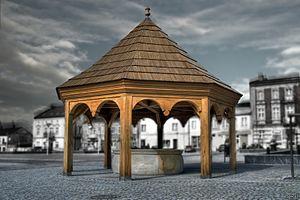
Place du marché. Polski: Studnia na rynku w Czeladzi. Русский: Челядь - колодец на площади Рынок.
Czeladź est une ville du sud de la Pologne, située dans la voïvodie de Silésie. De 1975 à 1998 elle faisait partie de la voïvodie de Katowice.